1918 Michigan Wolverines football team

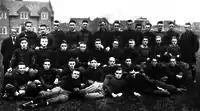
1918 Michigan football team (full squad) on Ferry Field.

Before the football season began, a rumor spread that football would be abandoned for 1918. The university decided to proceed with the football season, though war-time restrictions limited travel and practice time. To compensate for the players serving in the military, the existing prohibition on freshman players was lifted for the year.